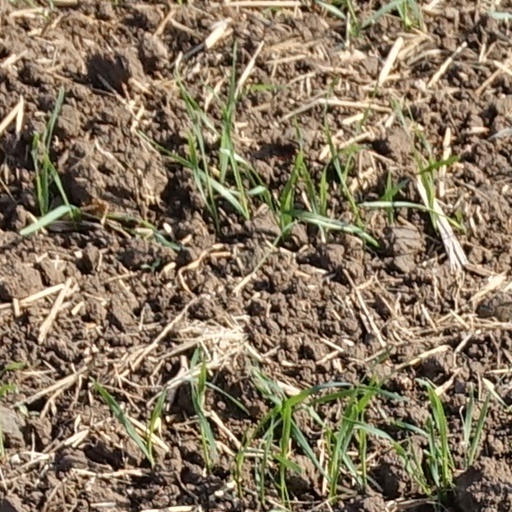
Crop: wheat